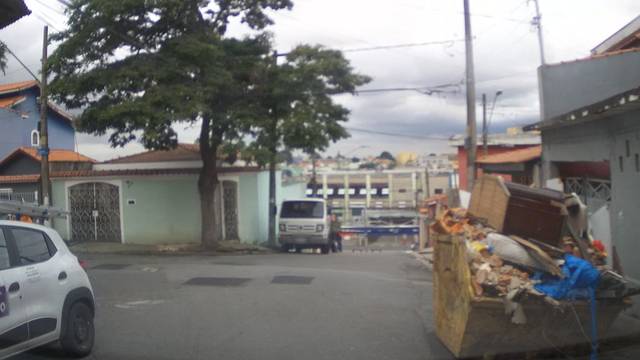
Region: Brazil
Coordinates: -23.477, -46.547